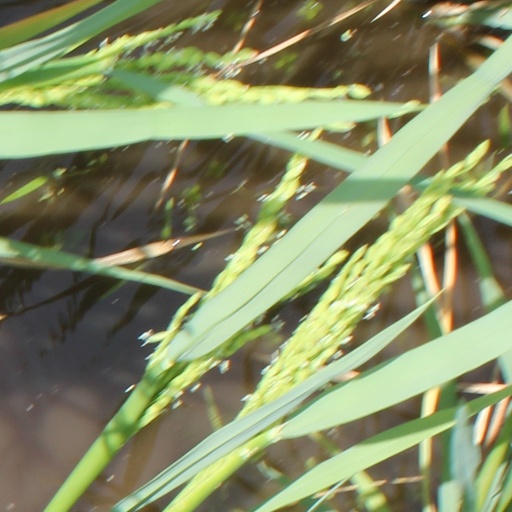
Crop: rice